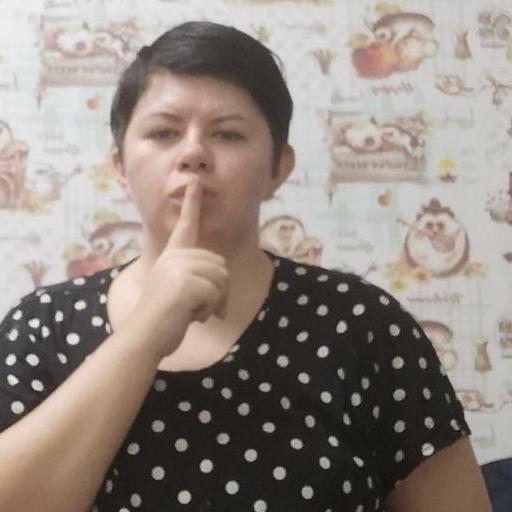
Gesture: mute